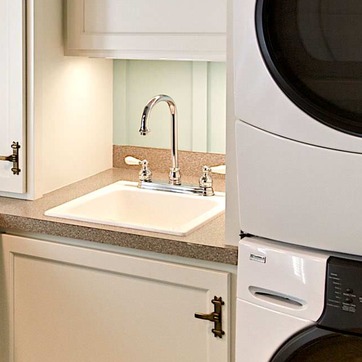
Material: metal